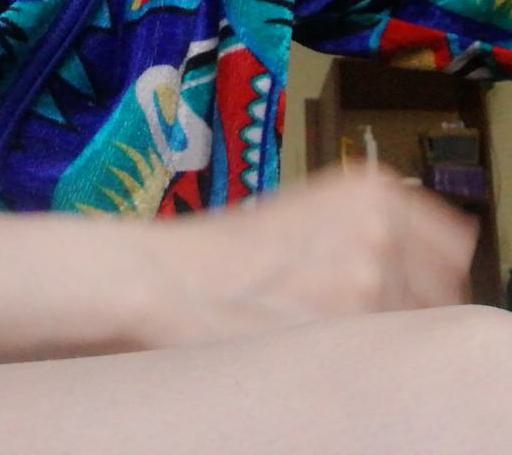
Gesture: no_gesture